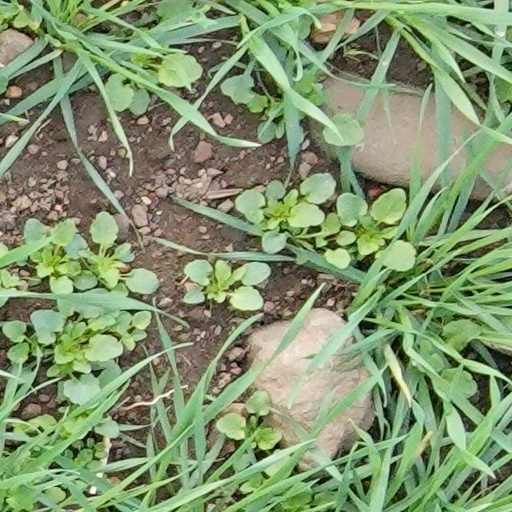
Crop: wheat